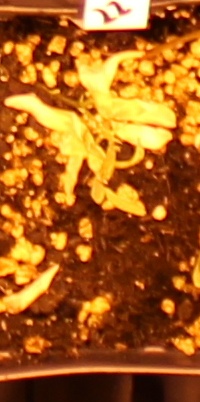
Label: Lentil